Killing of Trayvon Martin

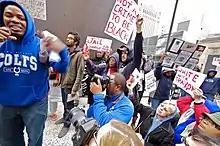
Chicago protestors on March 28, 2012

Zimmerman was accused of being motivated by racism and of having racially profiled Martin. During early media coverage of the incident, Zimmerman's call to the police dispatcher was deceptively edited by NBC making it appear Zimmerman had volunteered Martin's race. The unedited audio recording proved that the police dispatcher asked about Martin's race, and only then did Zimmerman reveal that Martin was black. NBC apologized for the misleading edit and disciplined those involved, including firing the producer who was responsible for the deceptive edit to the 911 call.